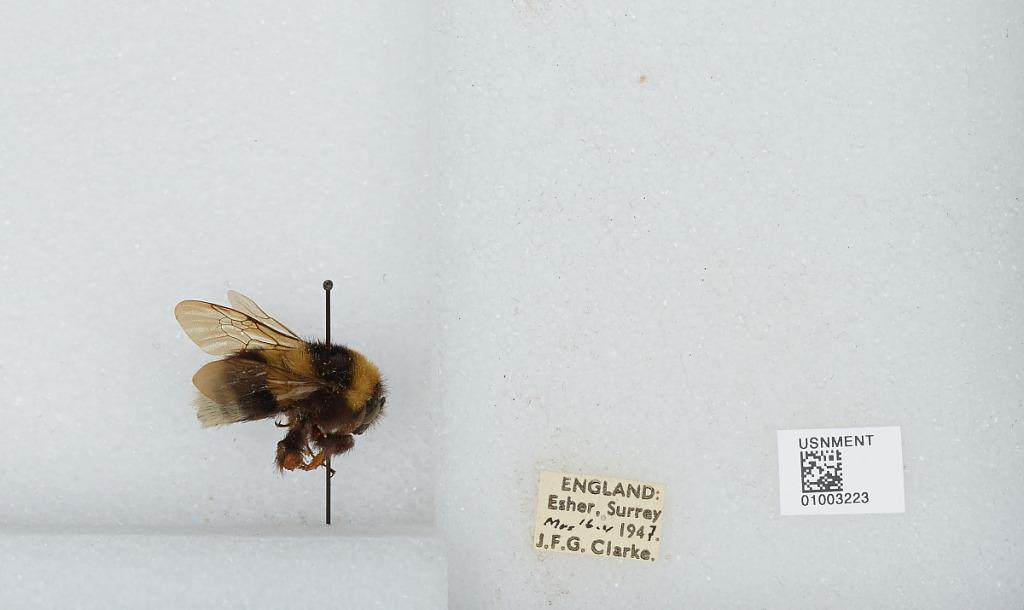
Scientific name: Bombus (Megabombus) hortorum (Linnaeus)
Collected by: J. Clarke
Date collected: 1947-5-16
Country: United Kingdom
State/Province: England
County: Surrey
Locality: Esher, Elmbridge
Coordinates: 51.3691, -0.365